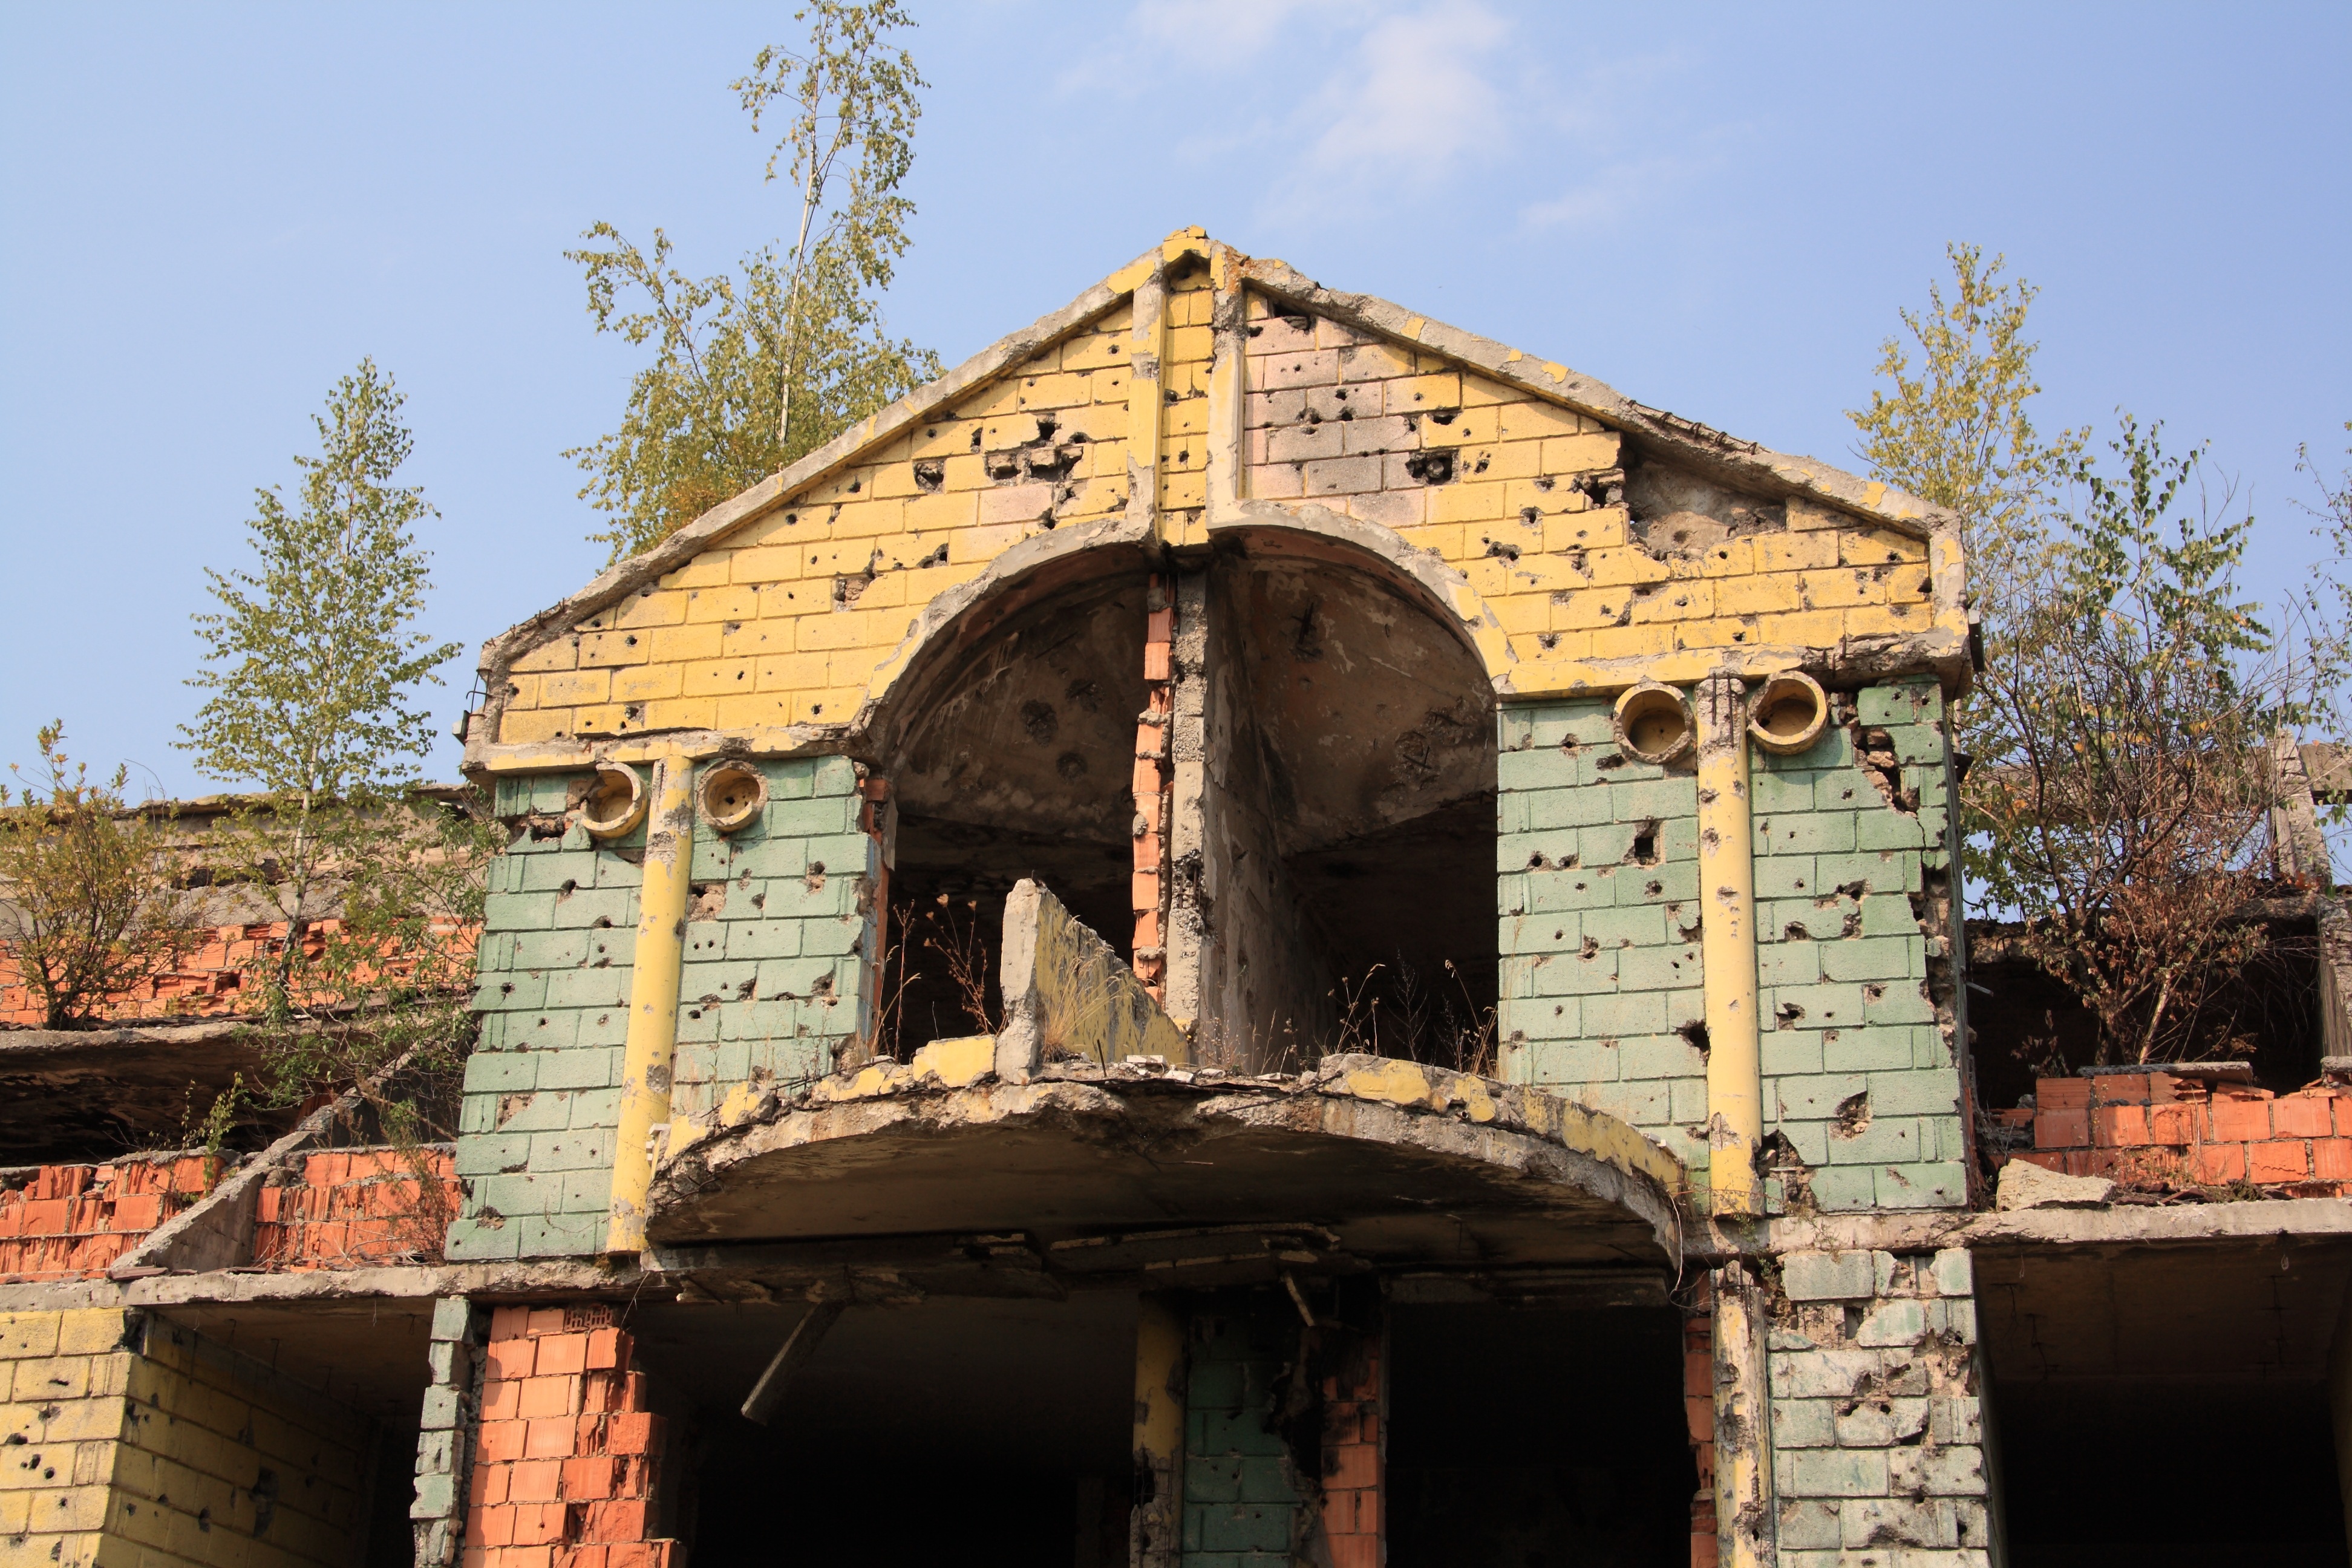
building, urban, desolate, abandoned, place of worship, war, temple, damage, ruined, bosnia, ancient history, hezegovina, sarajevo